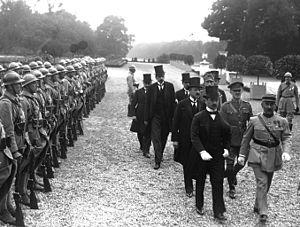
Cérémonie de signature du traité de Trianon
Le traité de Trianon signé le 4 juin 1920 au Grand Trianon de Versailles fait suite au traité de Versailles et vient officialiser la dislocation de la Hongrie austro-hongroise à la fin de 1918. Il est signé d'une part par les puissances victorieuses de la Première Guerre mondiale : le Royaume-Uni, la France, les États-Unis, l'Italie, la Roumanie, le royaume des Serbes, Croates et Slovènes et la Tchécoslovaquie qui s'appliquent à elles-mêmes le principe du « droit des peuples à disposer d'eux-mêmes » énoncé par le président américain Woodrow Wilson dans le dixième de ses fameux « 14 points », et d'autre part par l'Autriche-Hongrie vaincue, représentée par la Hongrie.